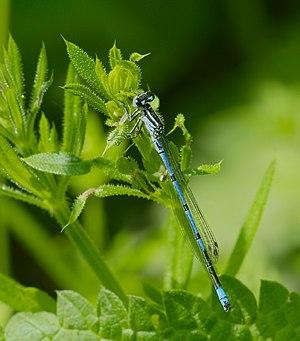
Cette liste recense les odonates répertoriés dans le canton de Genève par un ouvrage de 1996, complété par un ouvrage de 2012.